Anthony Šerić

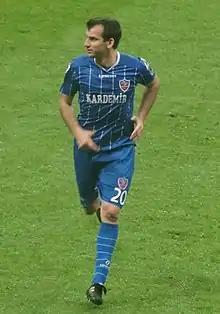
Šerić in 2012

Anthony Šerić (born 15 January 1979) is a Croatian Australian former footballer who played as a left-back. He was a part of the Croatia national team at the 1998, 2002 and 2006 FIFA World Cups.